Ground rule double

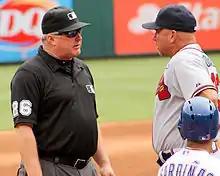
Runners advance two bases from their location "at the time of pitch" on a ground rule double; umpires can only award more than two bases in certain instances of interference.

MLB rule 5.05(a)(9) governs when fair fly balls are deflected into the stands by a fielder: "Any fair fly ball is deflected by the fielder into the stands, or over the fence into foul territory, in which case the batter shall be entitled to advance to second base; but if deflected into the stands or over the fence in fair territory, the batter shall be entitled to a home run. However, should such a fair fly be deflected at a point less than from home plate, the batter shall be entitled to two bases only."